2017–2018 Russian protests

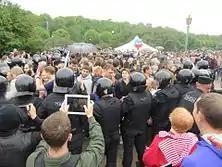
Police circles a group of protesters in Saint Petersburg, 12 June 2017

Across the country, students have reported being press-ganged into lectures warning them of the perils of supporting those opposed to Putin. Some schools and universities have simply tasked teachers with persuading their students not to go to protests. A 13-year old student was quoted as saying: "They don't have the right to 'reeducate' us, to change our political views. I think they're doing this because they're afraid. They know that one day we'll be able to vote."